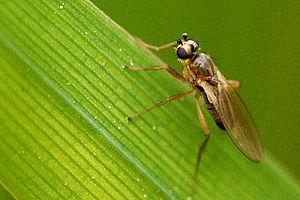
Les Lonchopteridae sont une famille d'insectes diptères brachycères.
Muscomorpha est un infra-ordre de diptères du sous-ordre des Brachycera.
Lonchoptera lutea est une espèce de diptères brachycères.
Lonchoptera est un genre d'insectes diptères brachycères de la famille des Lonchopteridae.